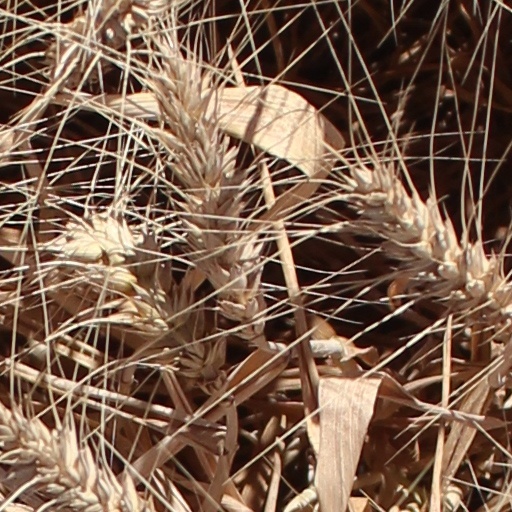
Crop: wheat